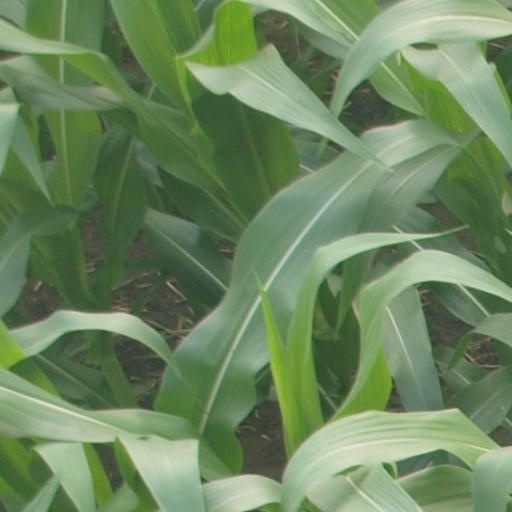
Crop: maize; corn